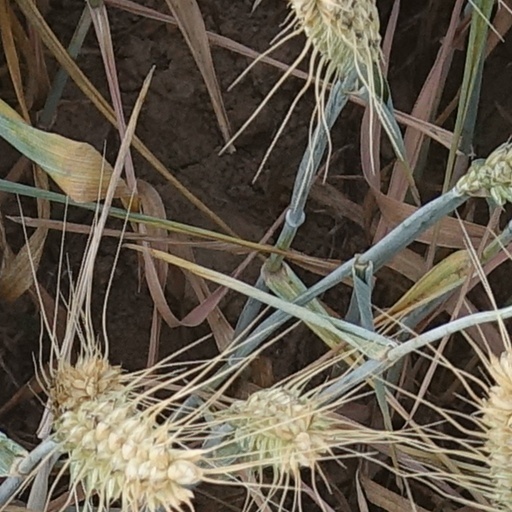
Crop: wheat